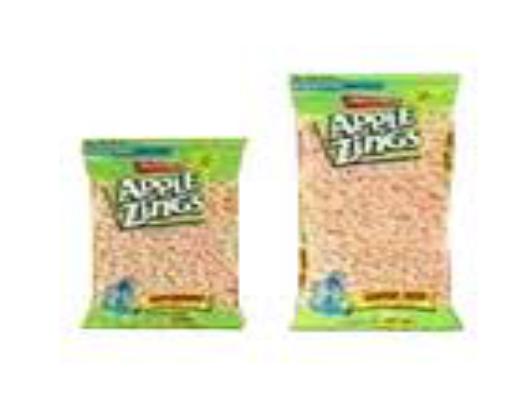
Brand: Apple Zings
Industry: Food